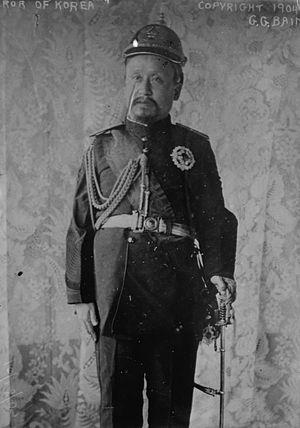
Kojong, né le 8 septembre 1852 et mort le 21 janvier 1919, est le 26ᵉ roi de la dynastie Joseon et le premier empereur de la Corée. Il règne de 1863 à 1907.